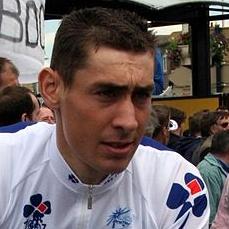
Age: 22